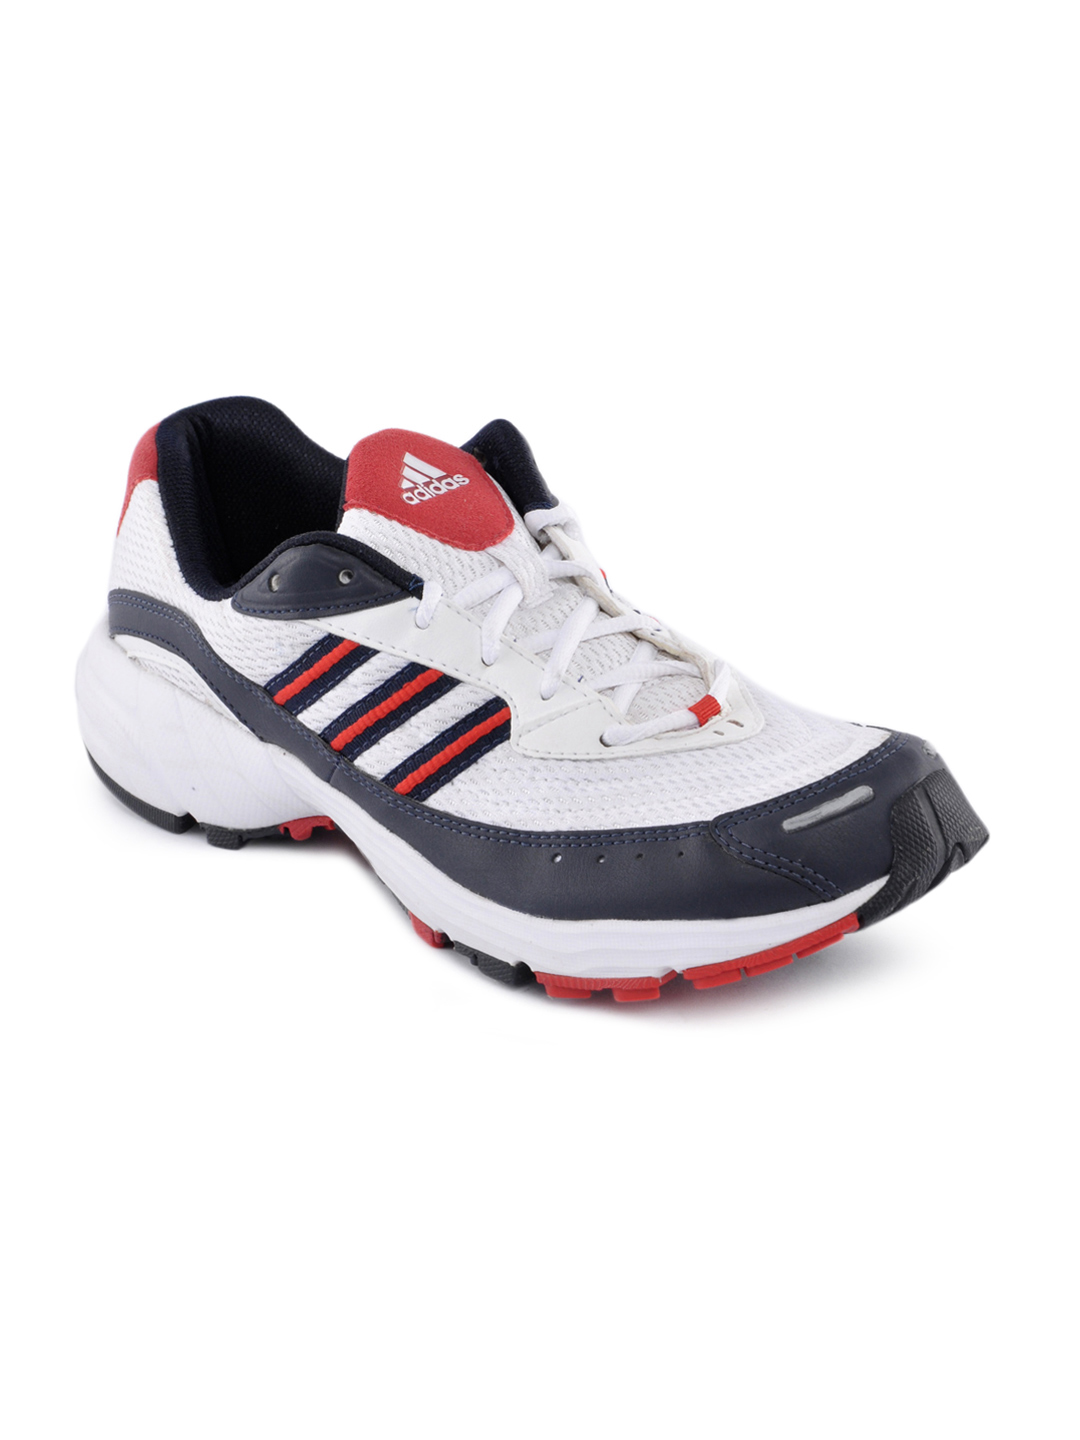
ADIDAS Men White Razor Sports Shoes
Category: Footwear / Shoes / Sports Shoes
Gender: Men
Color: White
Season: Fall 2011
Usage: Sports